Alvarezsauroidea

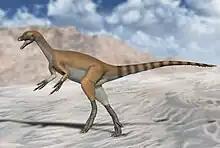
"Haplocheirus" restoration showcasing the unspecialized hand morphology that later alvarezsaurids would build upon

The differences in the morphology of the hand of basic Alvarezsauroidea and the derived members are characterized by digit reduction. In the evolution of theropod dinosaurs, modifications of the hand were typical. The digital reduction, for instance, is a striking evolutionary phenomenon that is clearly exemplified in theropod dinosaurs.